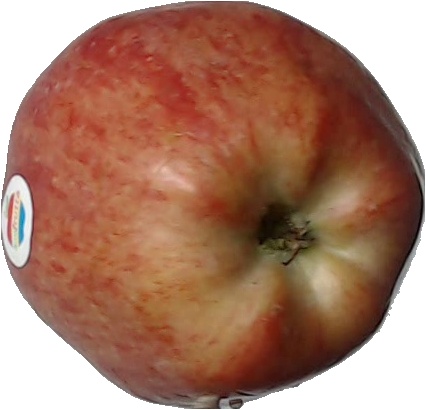
Label: apple_red_1